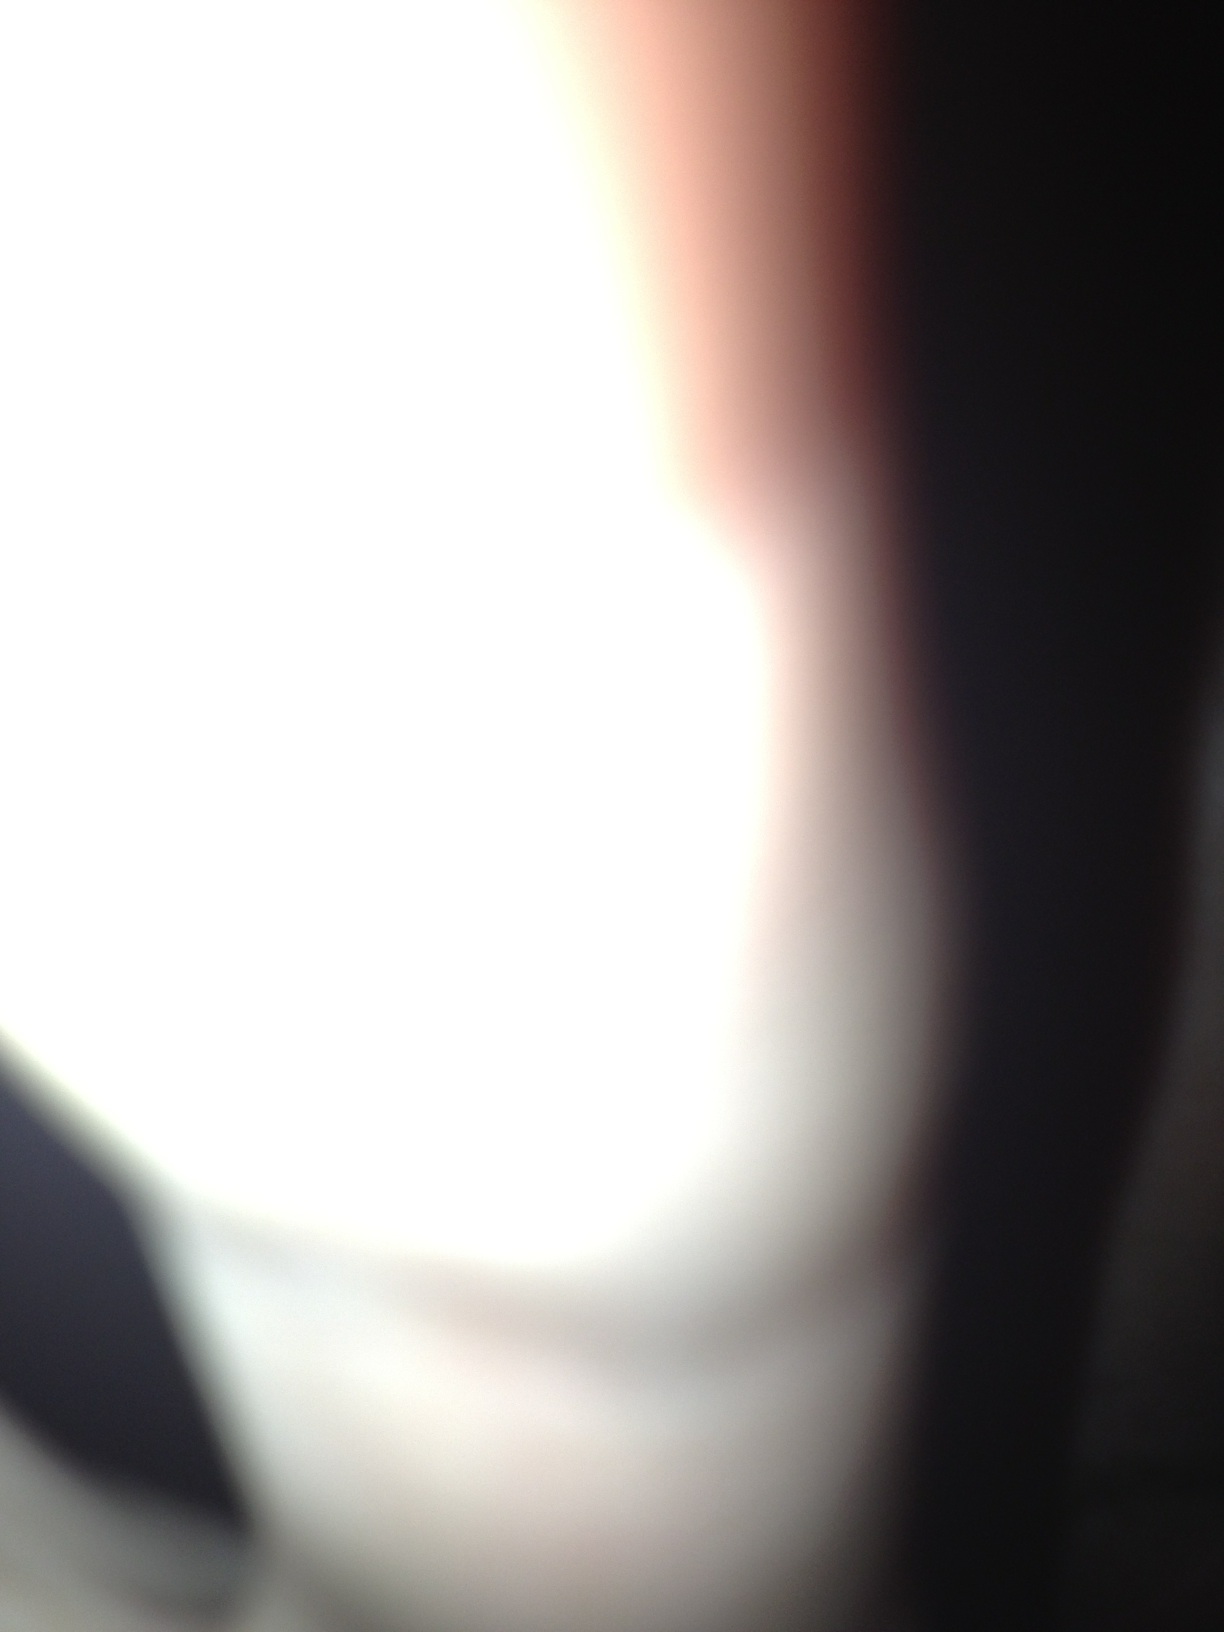Question: What artist and song is this?
Answer: unanswerable